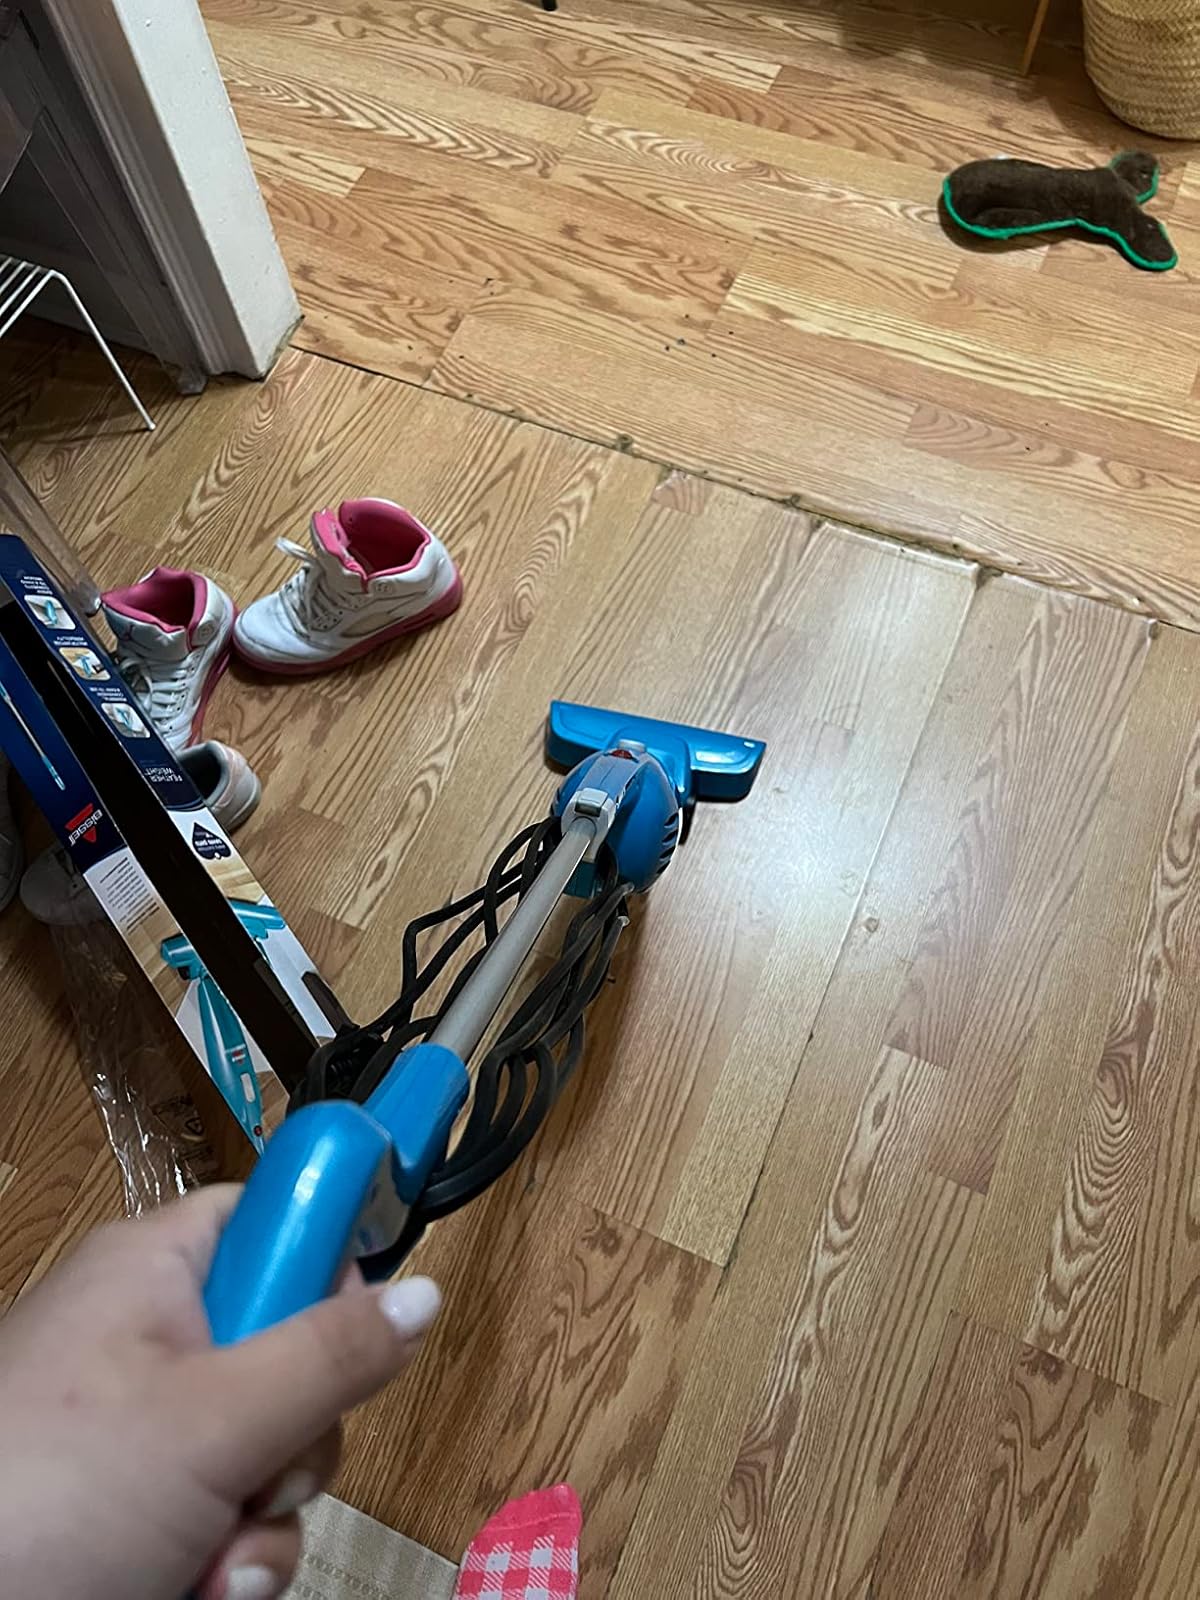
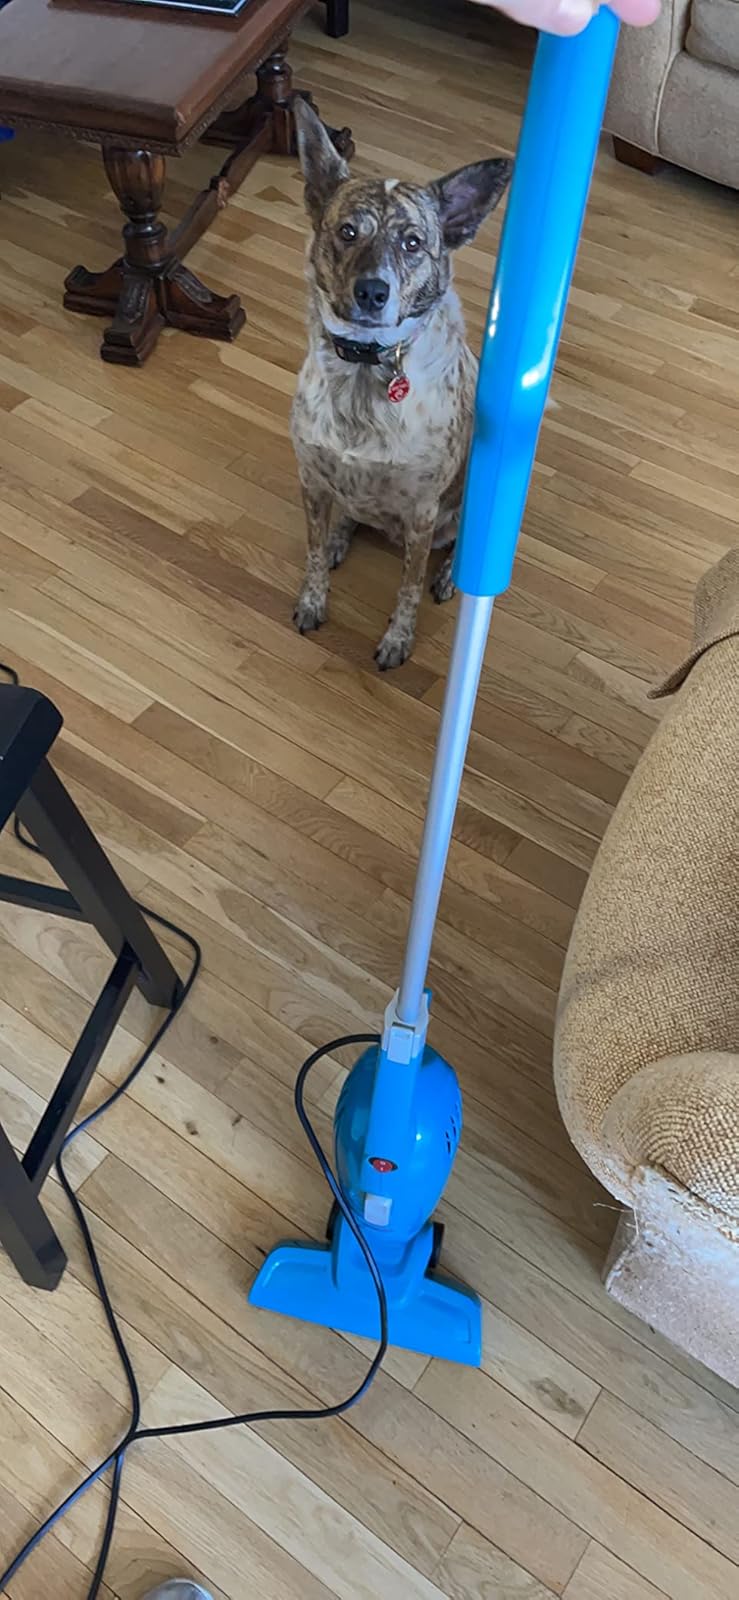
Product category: items_vacuum
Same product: yes